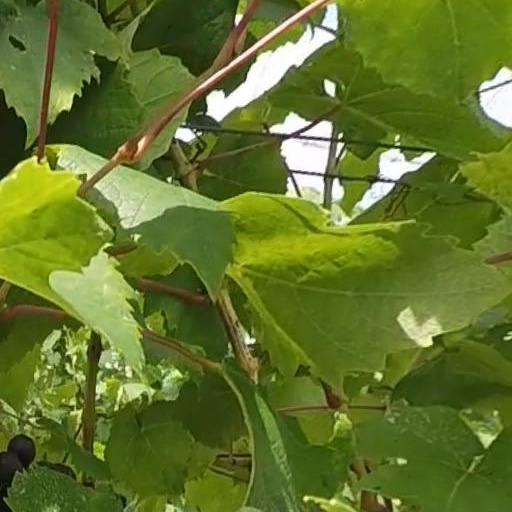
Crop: grape